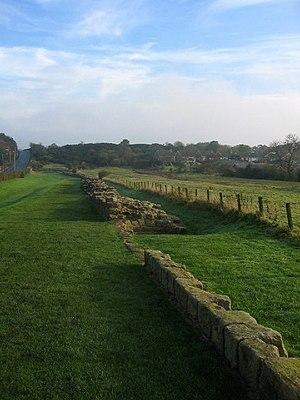
Cet article porte sur les forts et autres structures du mur d'Hadrien, système de fortifications fait de pierre et de terre et édifié de 122 à environ 128 dans l'ancienne province romaine de Bretagne, aujourd'hui en Cumbria et Northumberland dans le nord de l'Angleterre.